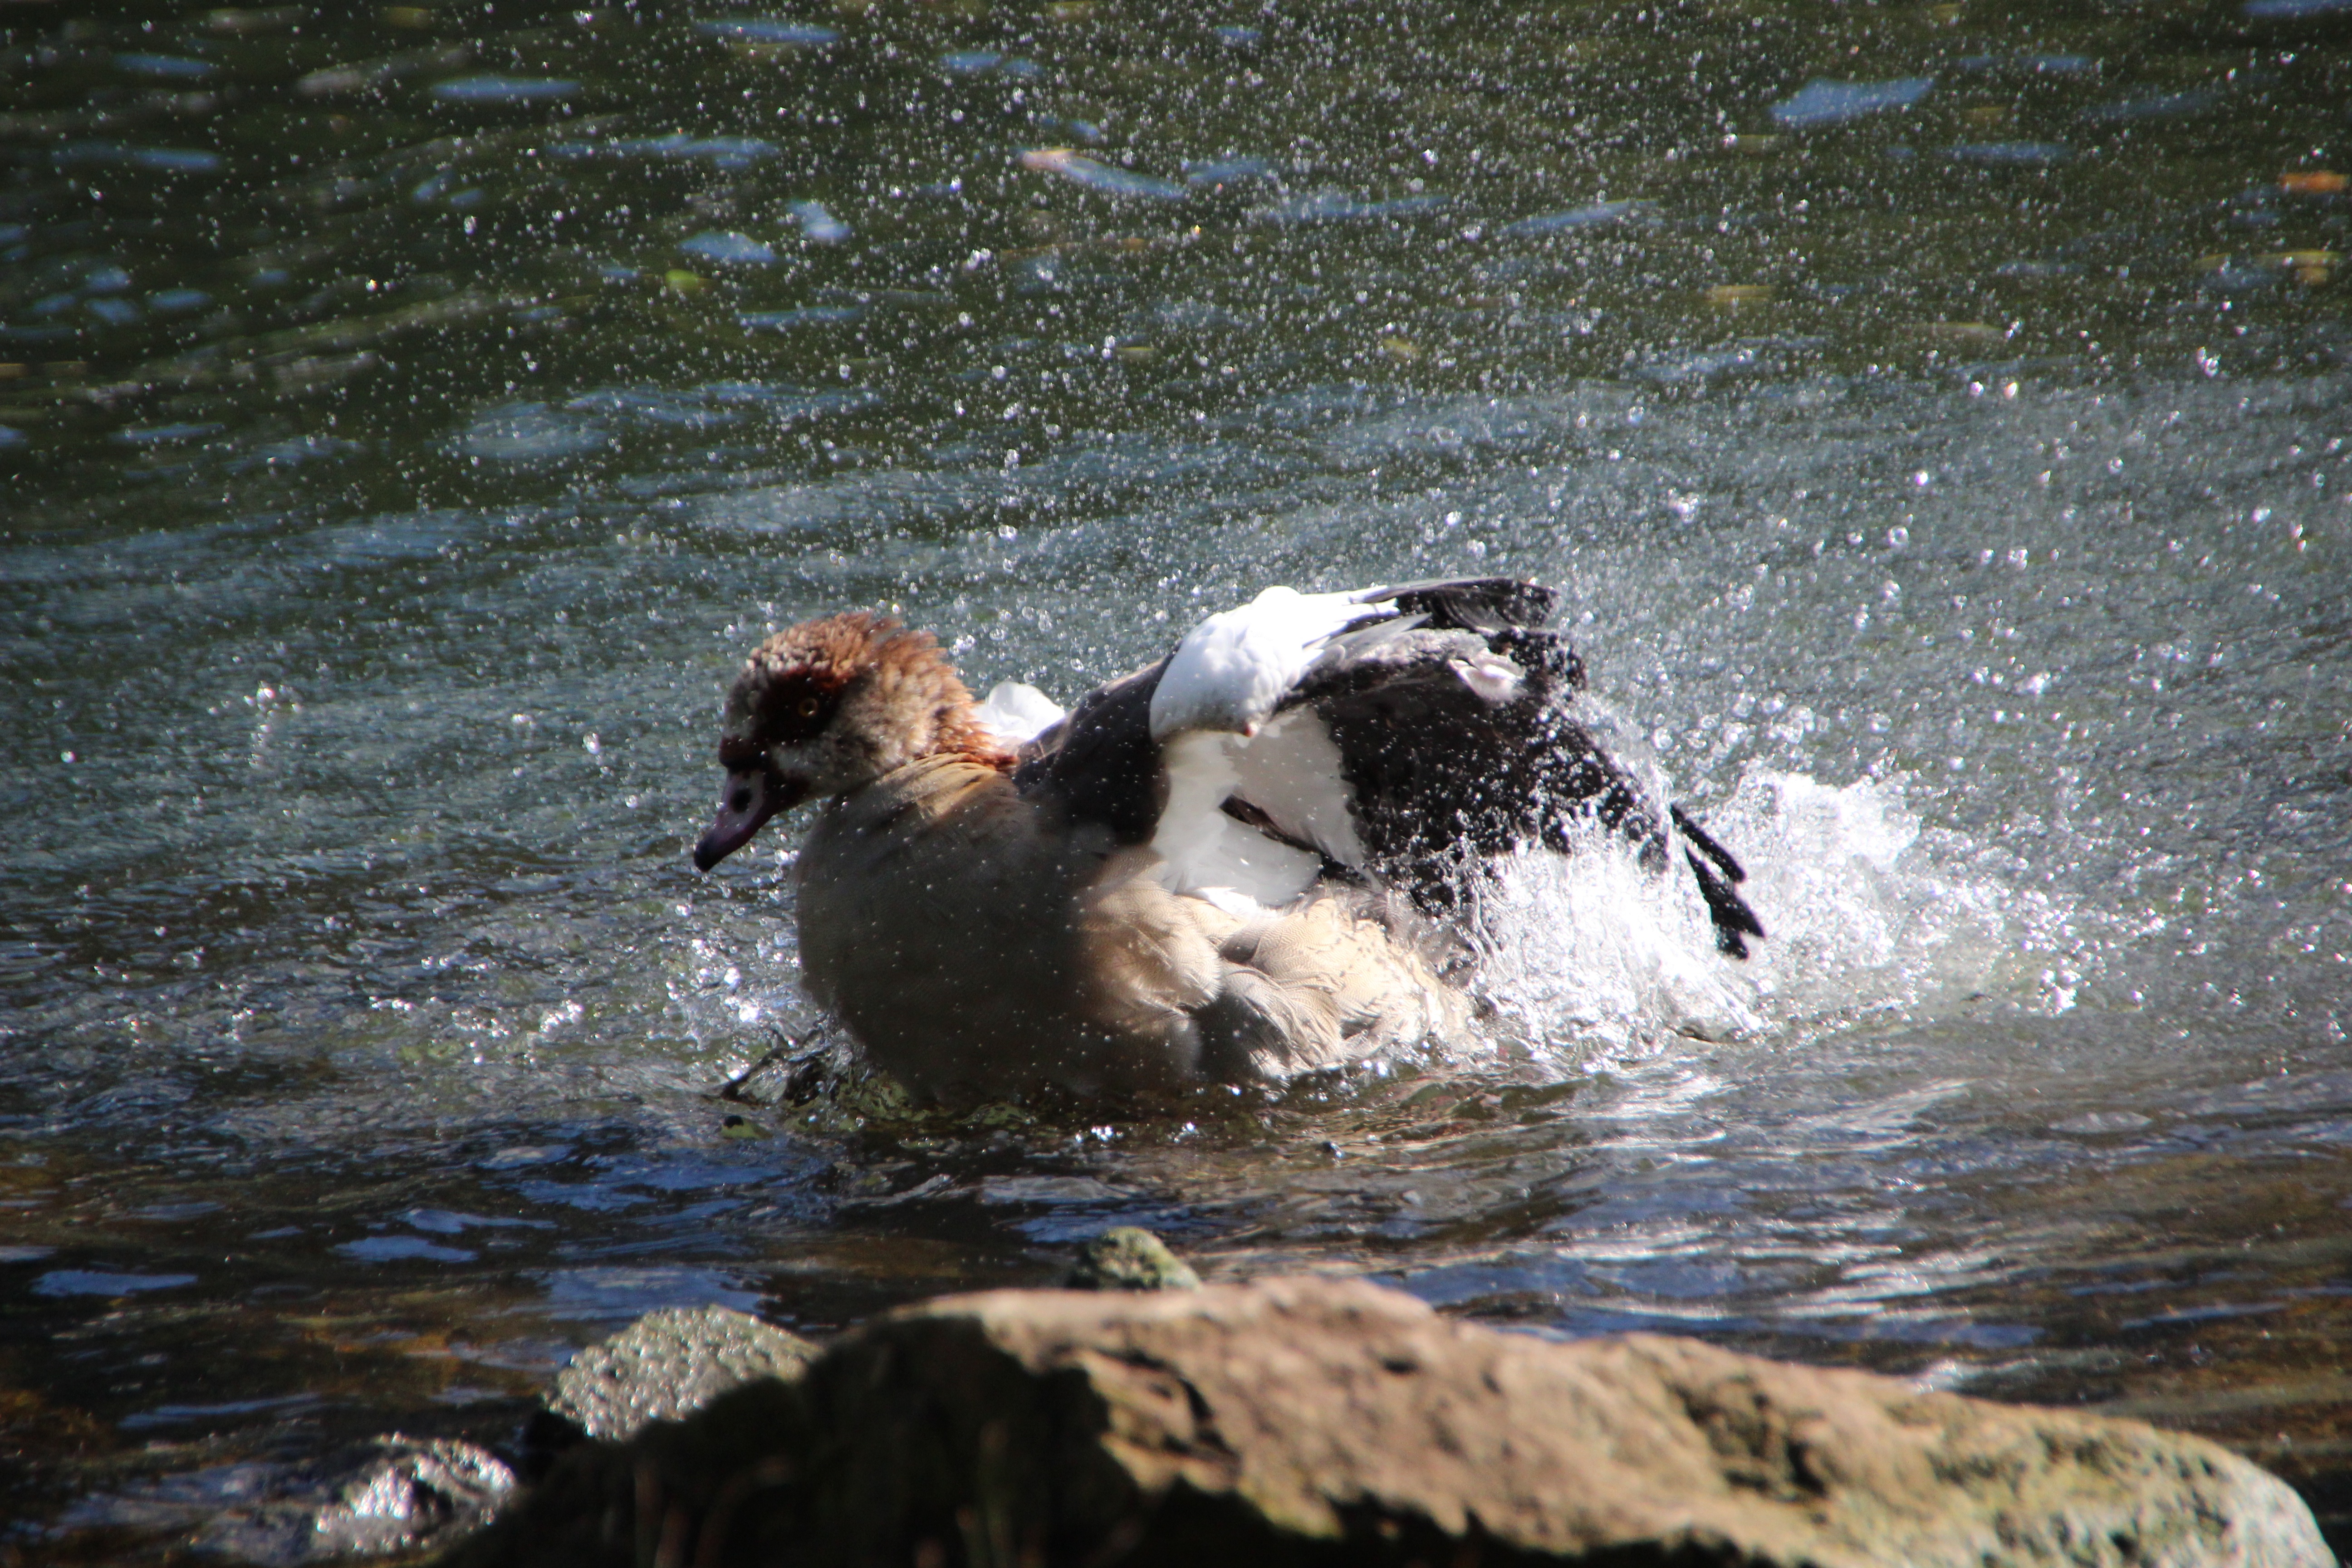
water, bird, wet, animal, river, wildlife, swim, fauna, duck, vertebrate, bad, waterfowl, water bird, mosel, nilgans, water effect, ducks geese and swans